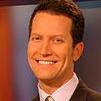
Age: 33